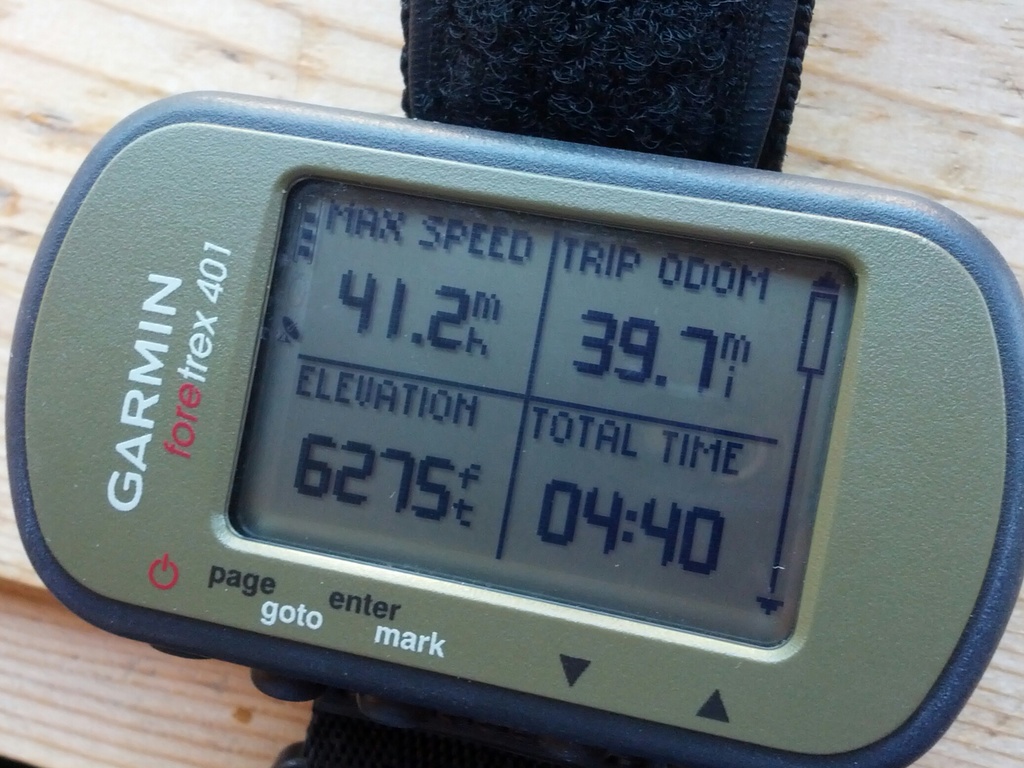
Label: others